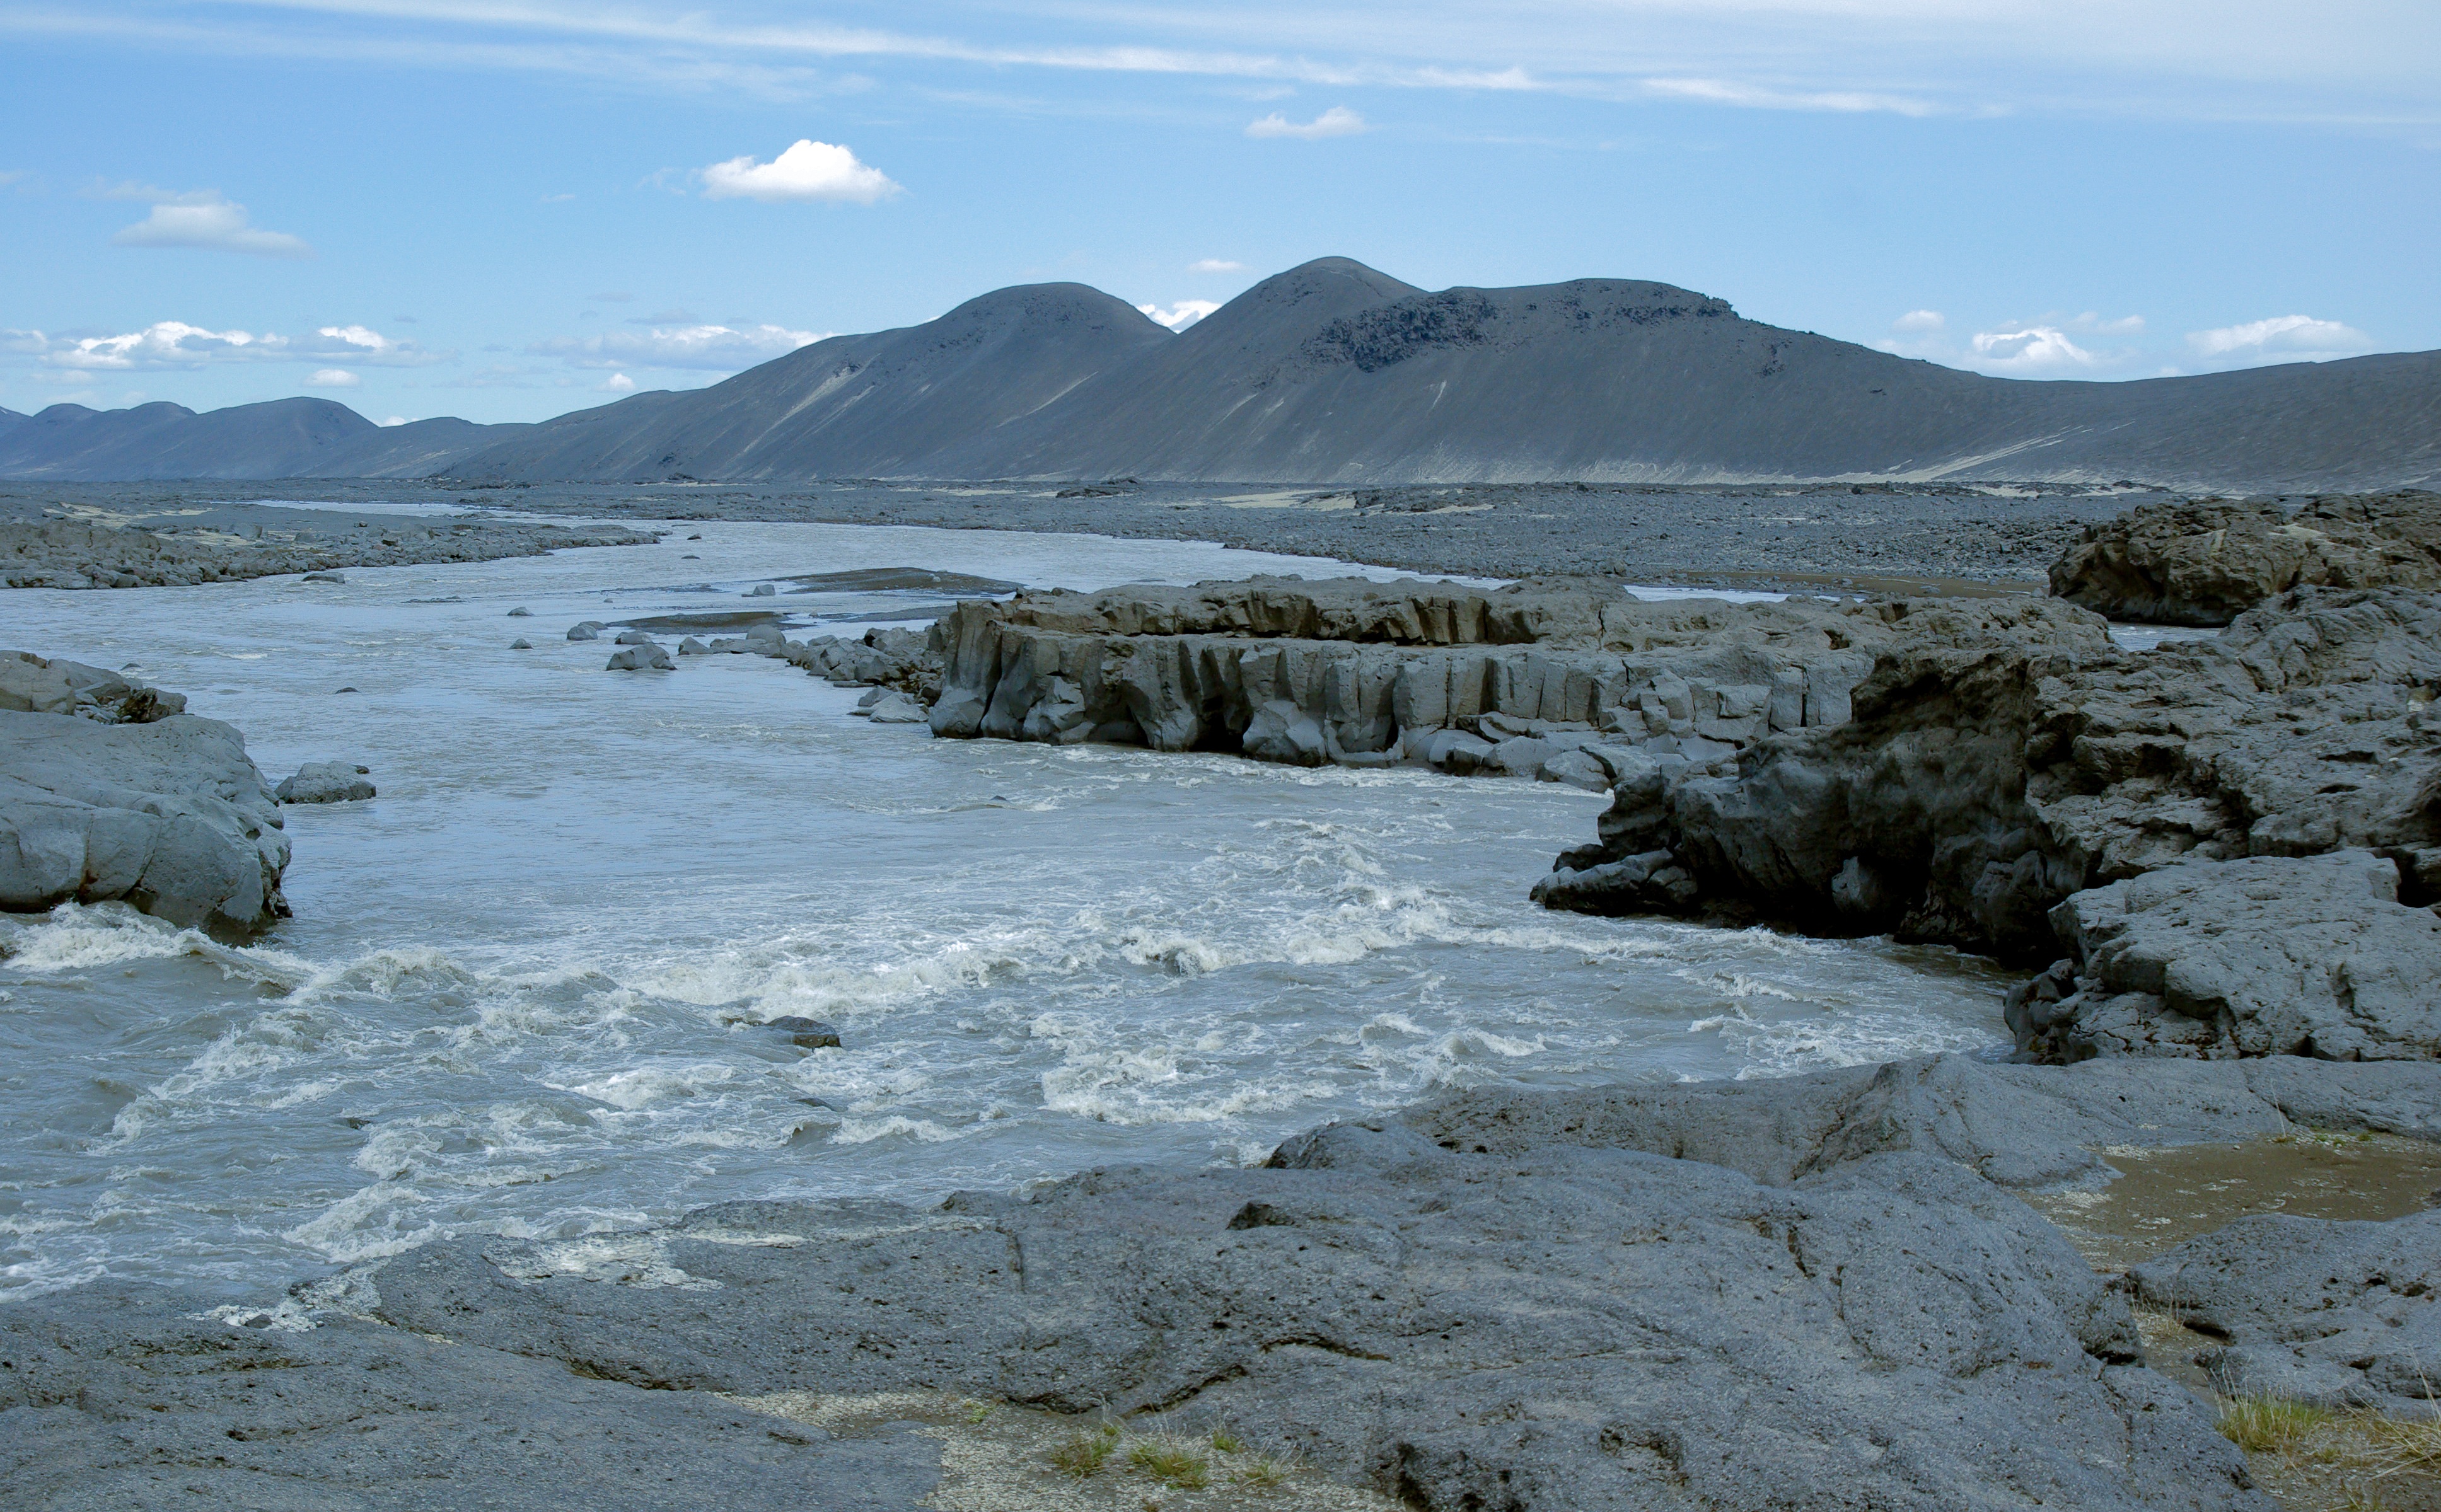
sea, wilderness, mountain, snow, winter, lake, mountain range, ice, glacier, iceland, arctic, ridge, erosion, current, geology, plateau, torrent, fell, loch, tundra, moraine, landform, geographical feature, glacial landform